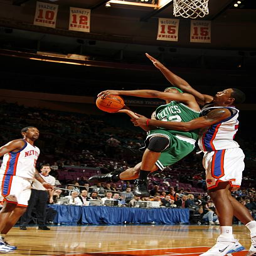
# shoots against # during their preseason game .